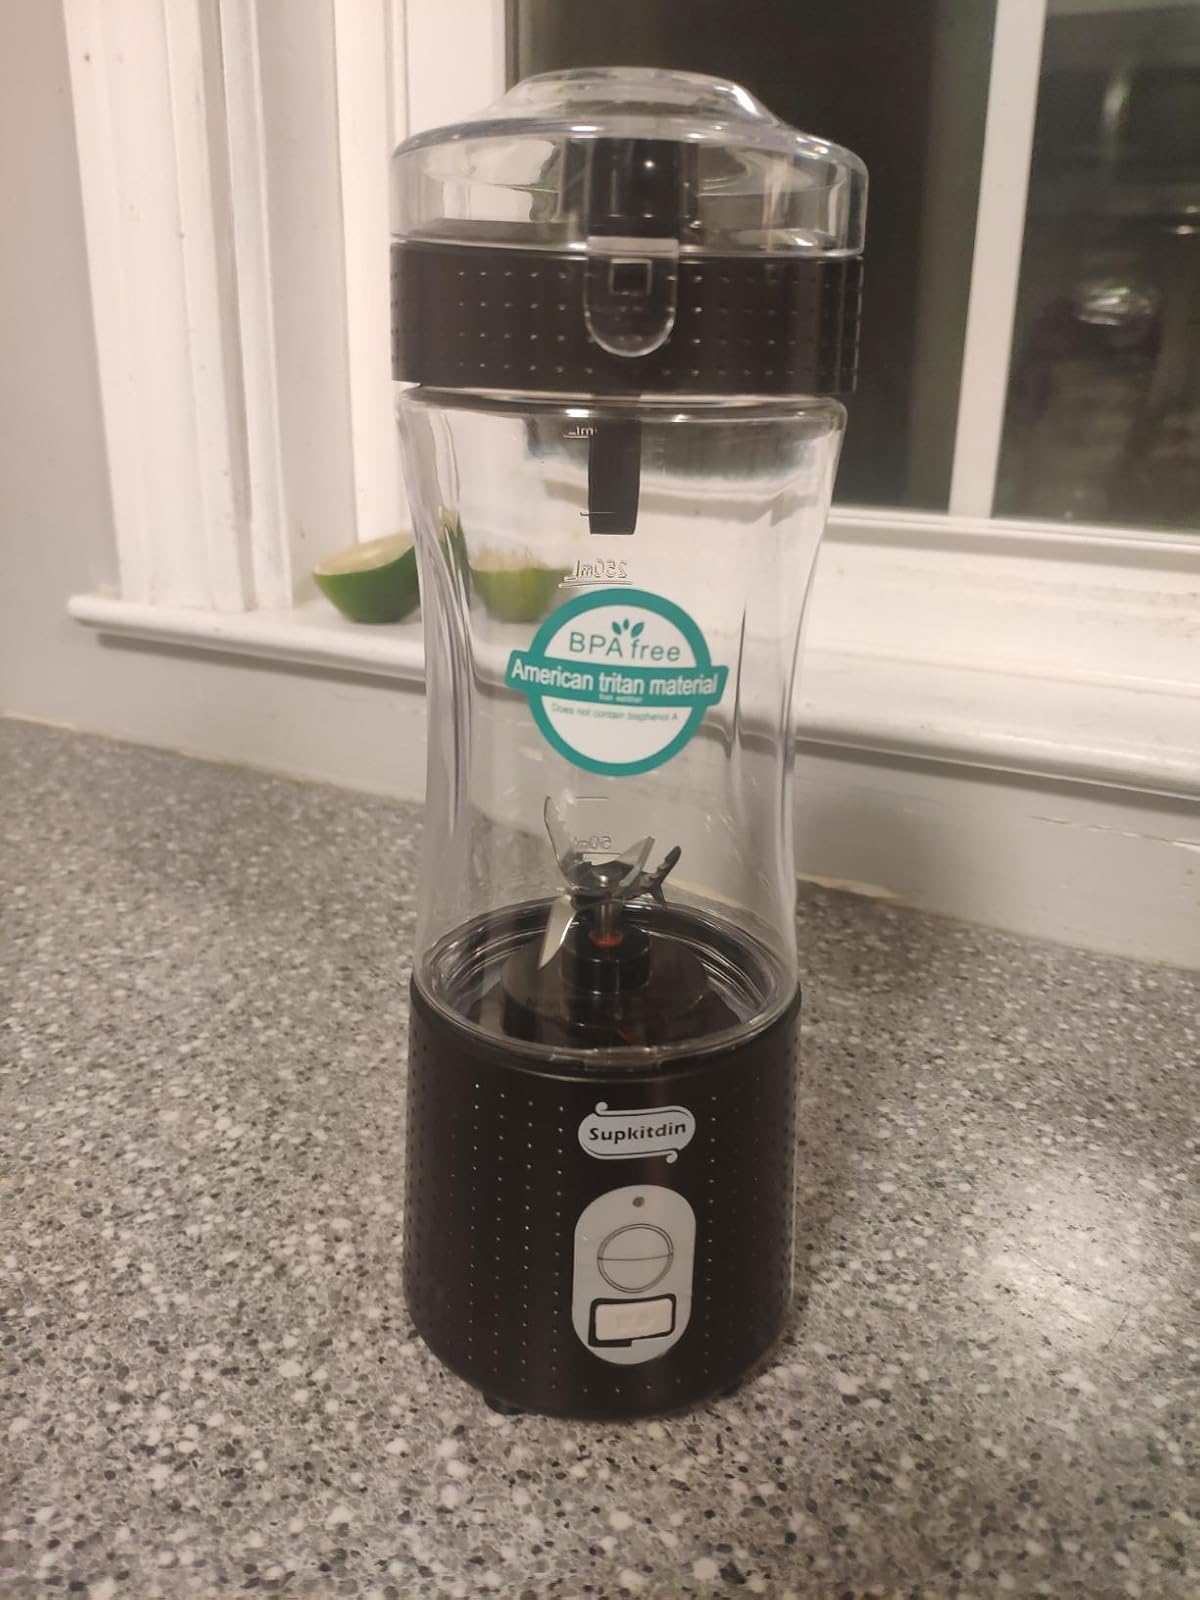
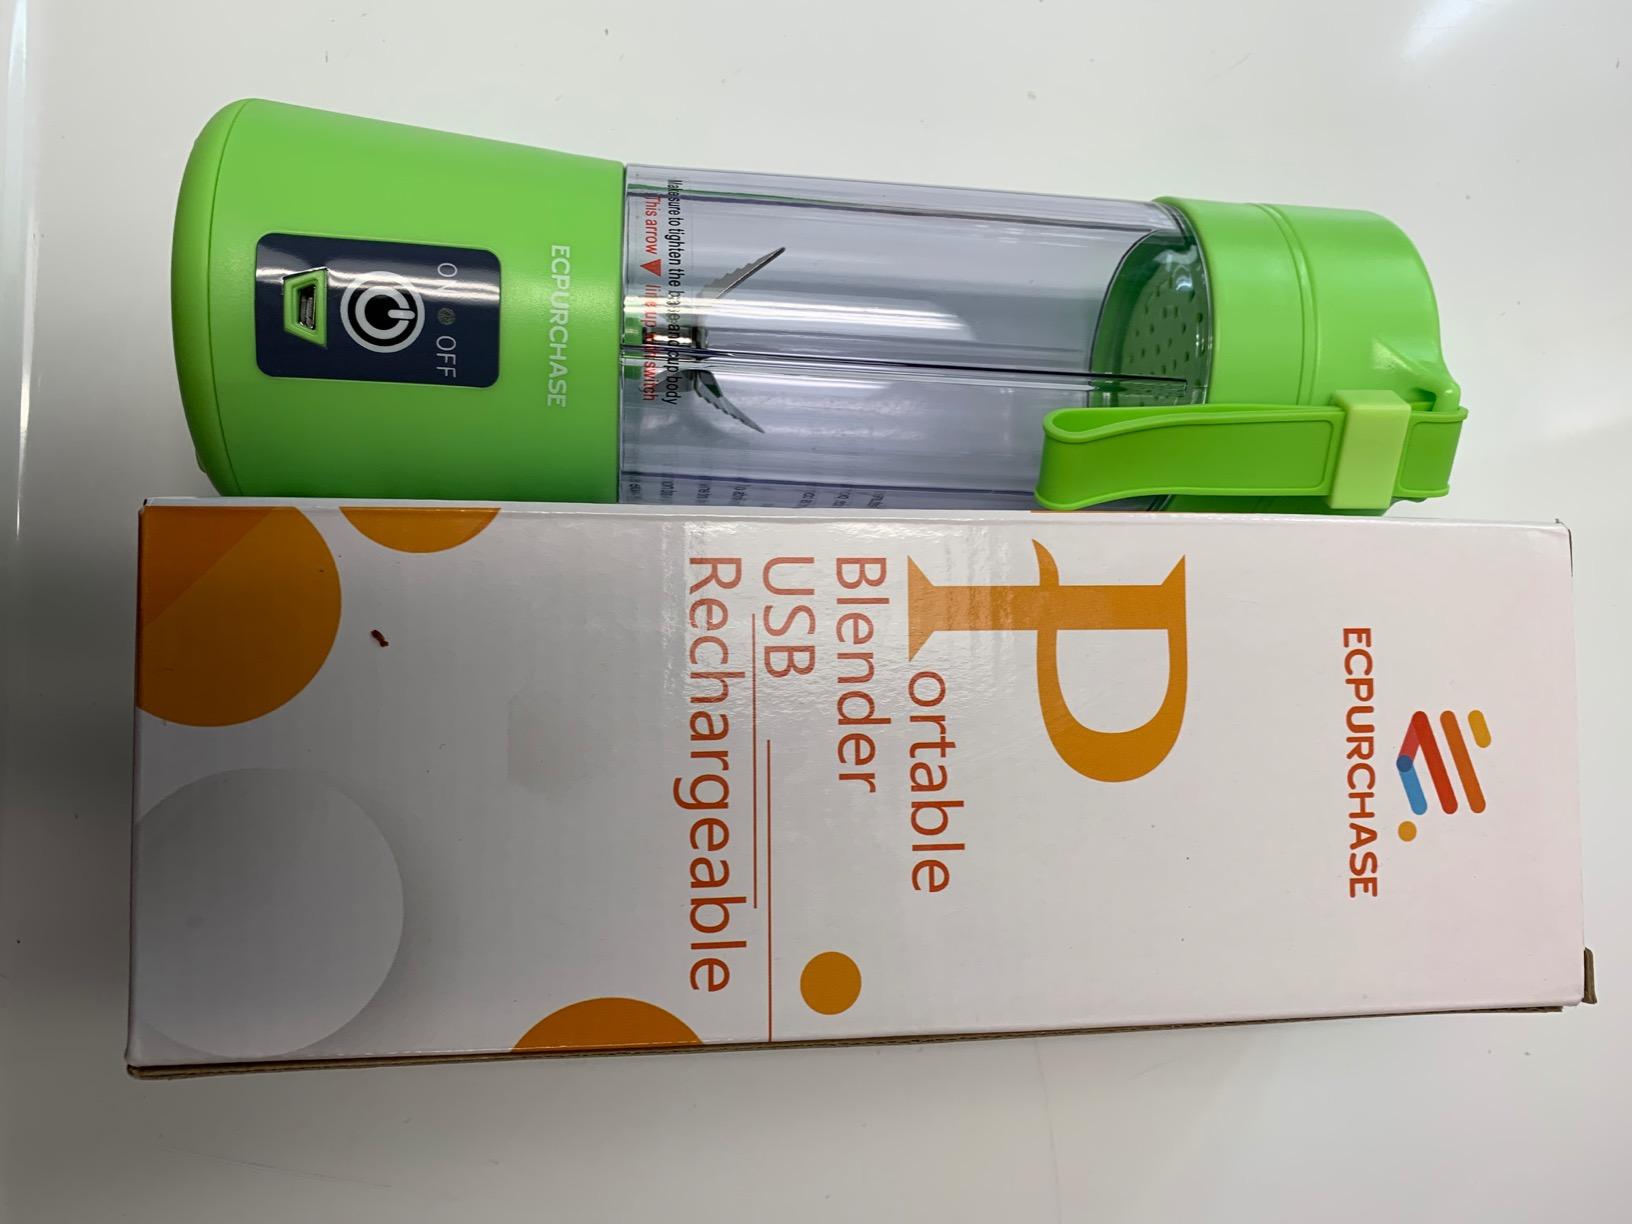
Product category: items_blender
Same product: no